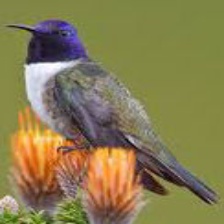
Species: ECUADORIAN HILLSTAR
Scientific name: OREOTROCHILUS CHIMBORAZO
ImageNet parent category: hummingbird